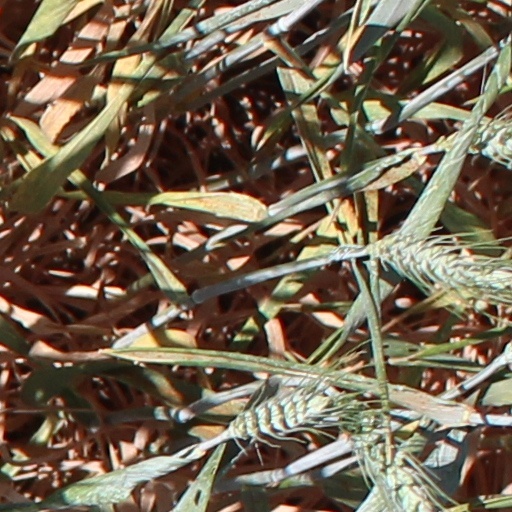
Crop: wheat